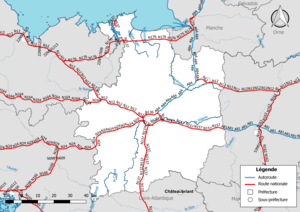
Carte du réseau routier national, constitué des autoroutes et des routes nationales, dans le département de l'Ille-et-Vilaine (France). Situation au 1er janvier 2019.
Cet article présente l'histoire, les caractéristiques et les événements significatifs ayant marqué le réseau routier du département d'Ille-et-Vilaine en France.